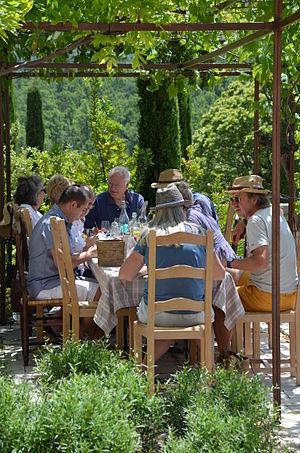
Repas provençal sous la treille dans les Dentelles de Montmirail
La cuisine provençale est une cuisine traditionnelle qui allie une grande diversité de produits de Provence méditerranéenne. Elle est historiquement avant tout tributaire, dès le Moyen Âge, de la prise du pouvoir des comtes de Provence dans le royaume de Naples, après la bataille de Bénévent en 1266, puis de l'installation des papes à Avignon. Elle n'en a pas moins évolué au cours des siècles suivants, en particulier avec l'arrivée des produits comestibles du Nouveau Monde.